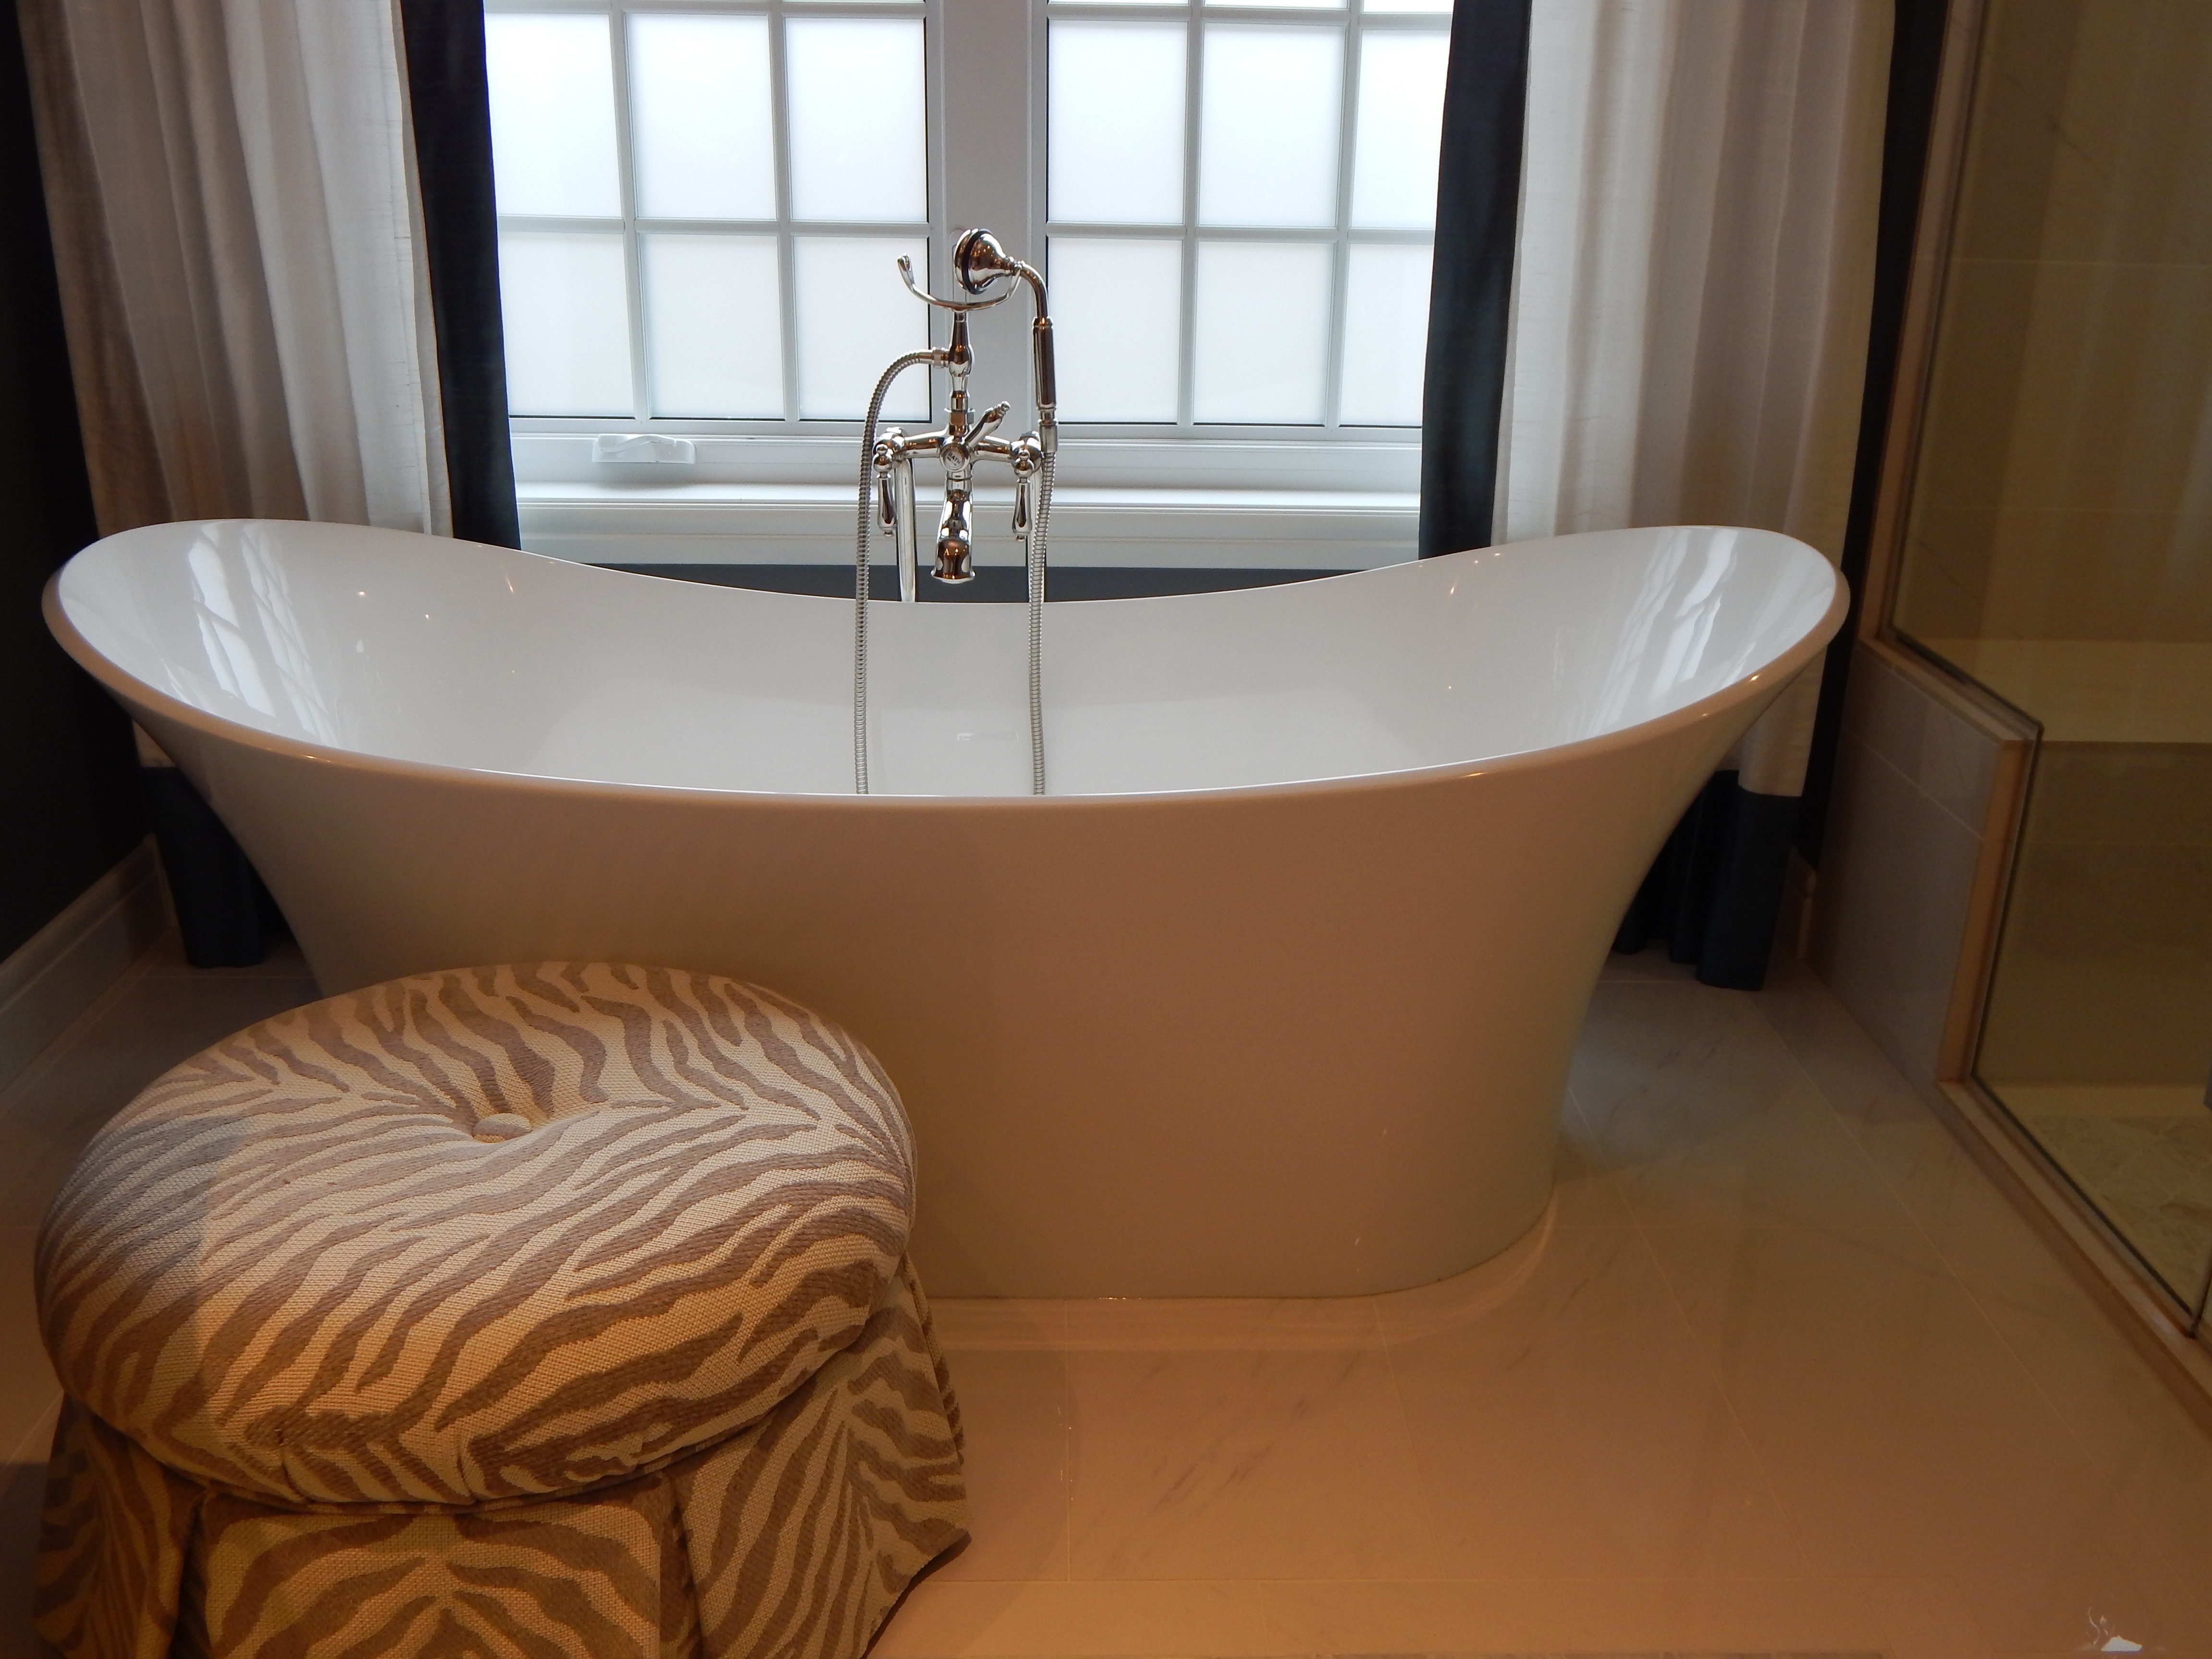
white, floor, interior, window, home, property, sink, room, lifestyle, modern, interior design, bathtub, bathroom, relaxation, luxury, design, spa, tub, bath, hygiene, luxurious, flooring, bidet, plumbing fixture